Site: brandenburg
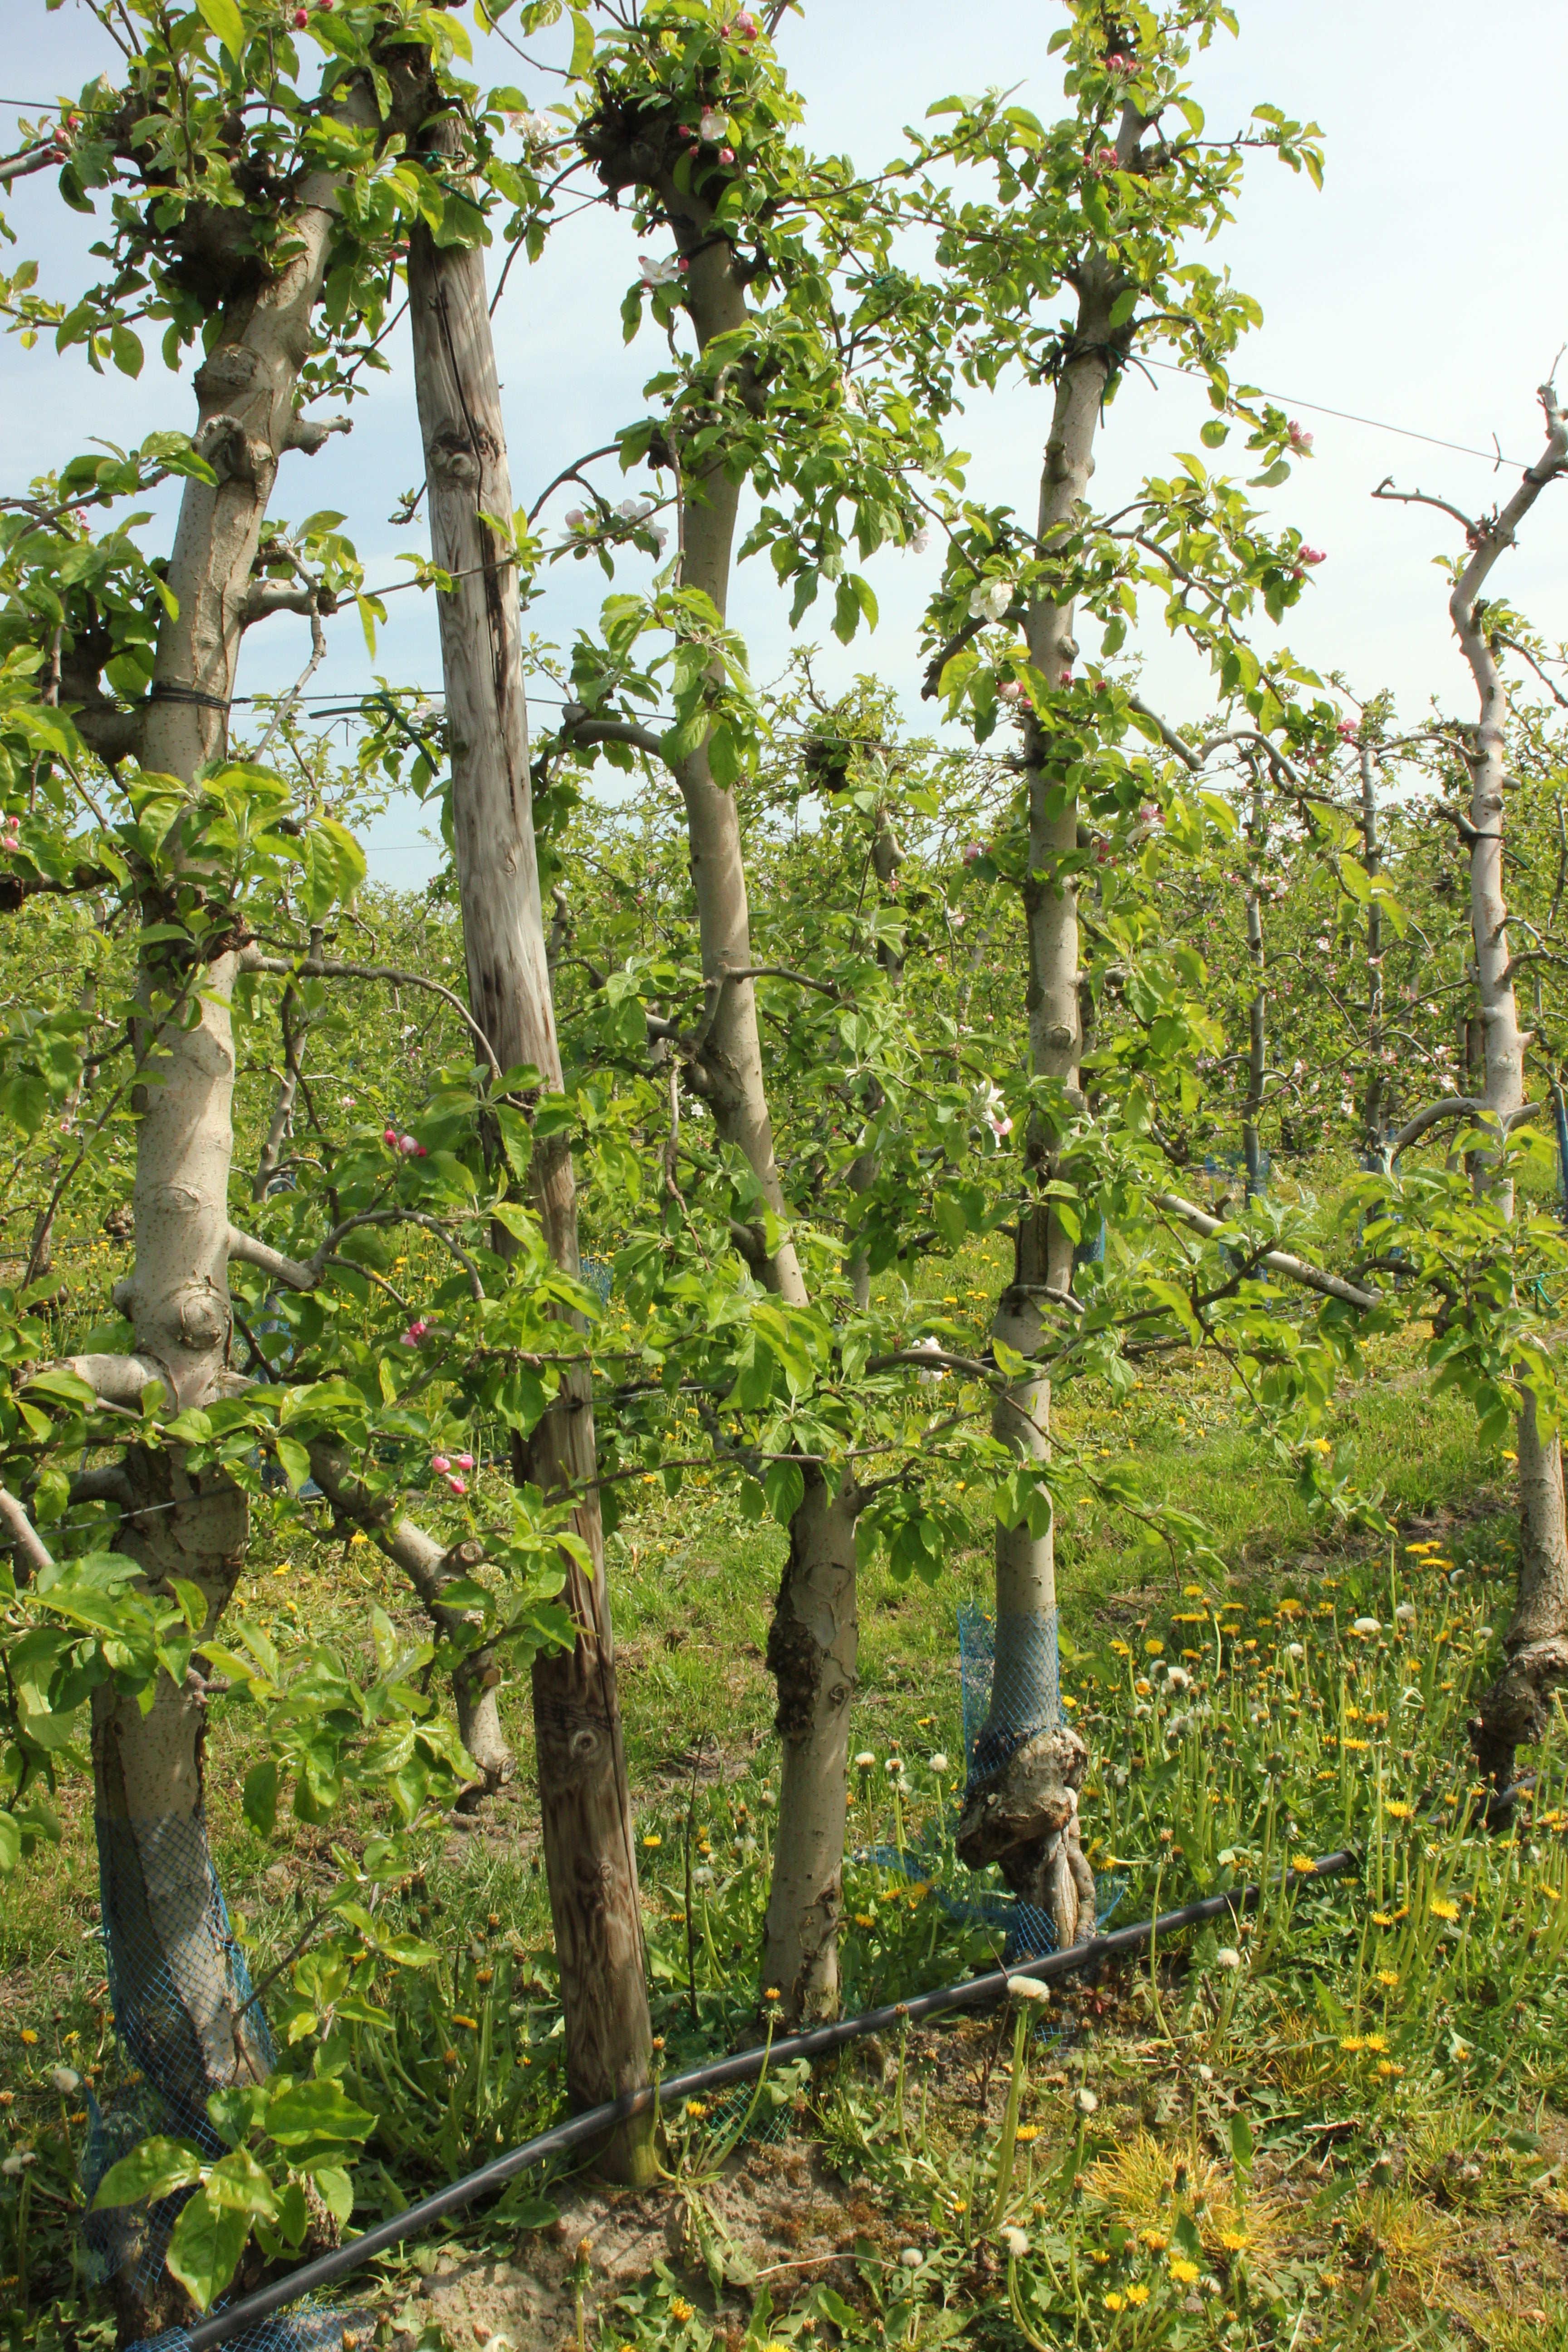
Growth stage (BBCH 60): Flowering